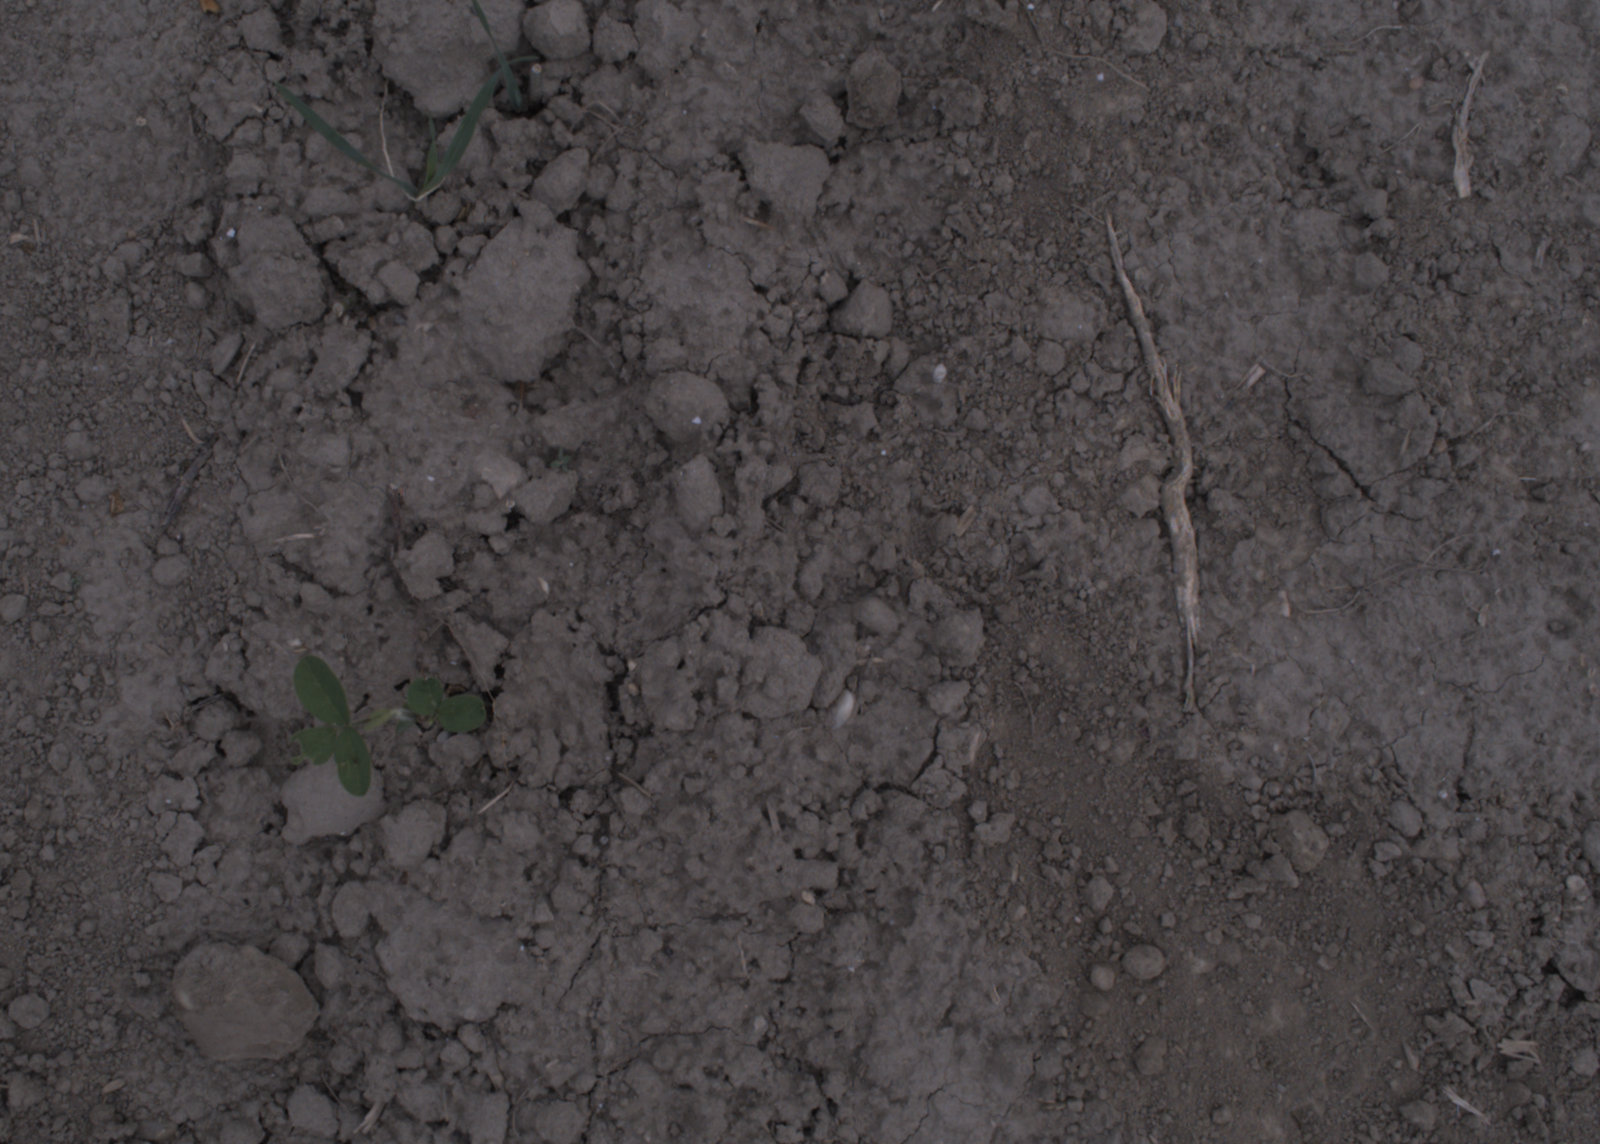
Capture date: 17.08.2020 10:32:02
Weather: cloudy
Wind: light
Seeding date: 21.07.2020
Plant canopy height (mm): 910